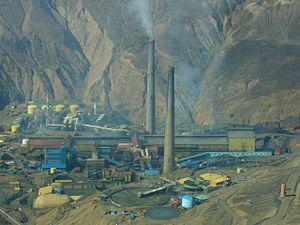
Codelco est une entreprise détenue à 100 % par l'État chilien. C'est le plus grand producteur de cuivre au monde avec des réserves pour 200 ans. Codelco produit en 2015 11 % du volume annuel mondial de minerai, avec une production de 910 000 tonnes. Une étude de la banque américaine Goldman Sachs en janvier 2006 a estimé la valeur de l'entreprise entre 24,5 et 27,5 milliards de dollars américains. Le produit principal de Codelco est le cuivre raffiné sous la forme de cathodes de cuivre dont la pureté est supérieure à 99,99 %.
Le gisement de cuivre d'El Teniente est la plus grande mine souterraine du monde, avec 2 400 km de galeries et 11 000 ouvriers. Située à 120 km au sud de Santiago du Chili et au nord-est de Rancagua, à 2 300 mètres d'altitude, elle est en activité depuis 1905.
Machalí est une ville et une commune du Chili faisant partie de la province de Cachapoal, elle-même rattachée à la Région O'Higgins. En 2012, sa population s'élevait à 44 566 habitants. La superficie de la commune est de 2 586 km². La commune est créée en 1891.